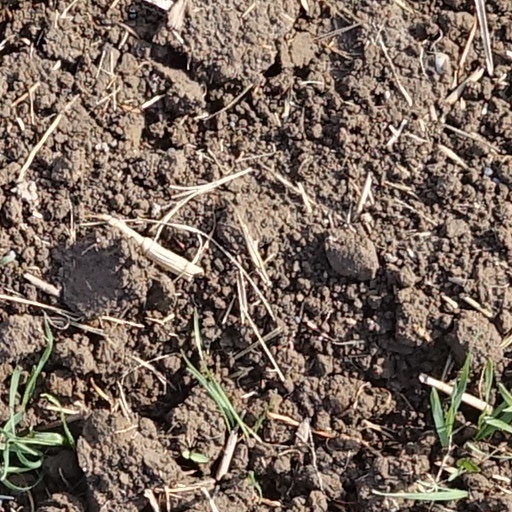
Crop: wheat